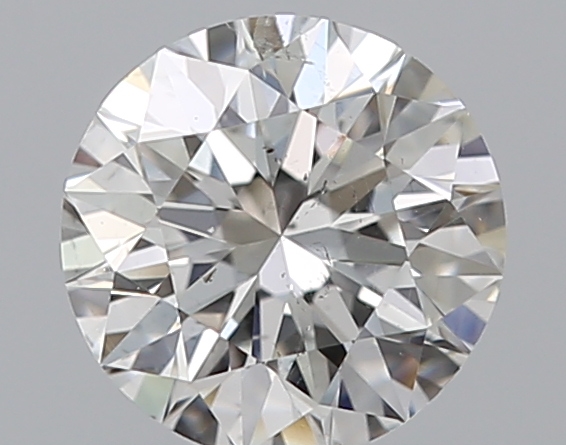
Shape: round
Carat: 0.5
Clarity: SI2
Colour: G
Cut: EX
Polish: EX
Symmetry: EX
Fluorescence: N
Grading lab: GIA
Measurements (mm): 5.08 x 5.11 x 3.2